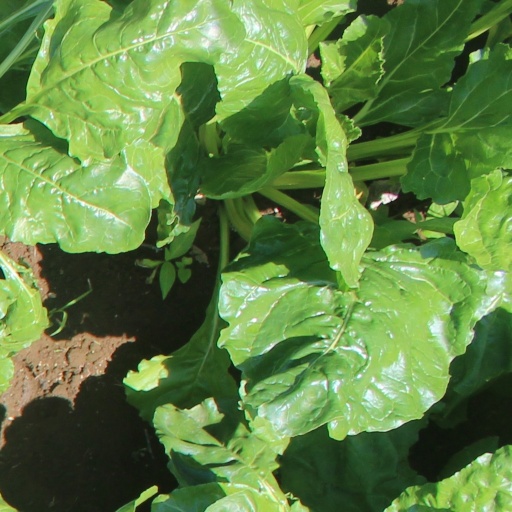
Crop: sugar beet